History of the Ming dynasty

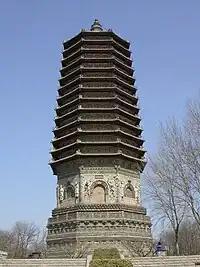
Pagoda of Cishou Temple, built in 1576; the Chinese believed that building pagodas on certain sites according to geomantic principles brought about auspicious events; merchant-funding for such projects was needed by the late Ming period.

In the first half of the Ming era, scholar-officials would rarely mention the contribution of merchants in society while writing their local gazetteer; officials were certainly capable of funding their own public works projects, a symbol of their virtuous political leadership. However, by the second half of the Ming era it became common for officials to solicit money from merchants in order to fund their various projects, such as building bridges or establishing new schools of Confucian learning for the betterment of the gentry. From that point on the gazetteers began mentioning merchants and often in high esteem, since the wealth produced by their economic activity produced resources for the state as well as increased production of books needed for the education of the gentry. Merchants began taking on the highly cultured, connoisseur's attitude and cultivated traits of the gentry class, blurring the lines between merchant and gentry and paving the way for merchant families to produce scholar-officials. The roots of this social transformation and class indistinction could be found in the Song dynasty (960–1279), but it became much more pronounced in the Ming. Writings of family instructions for lineage groups in the late Ming period display the fact that one no longer inherited his position in the categorization of the four occupations (in descending order): gentry, farmers, artisans, and merchants.